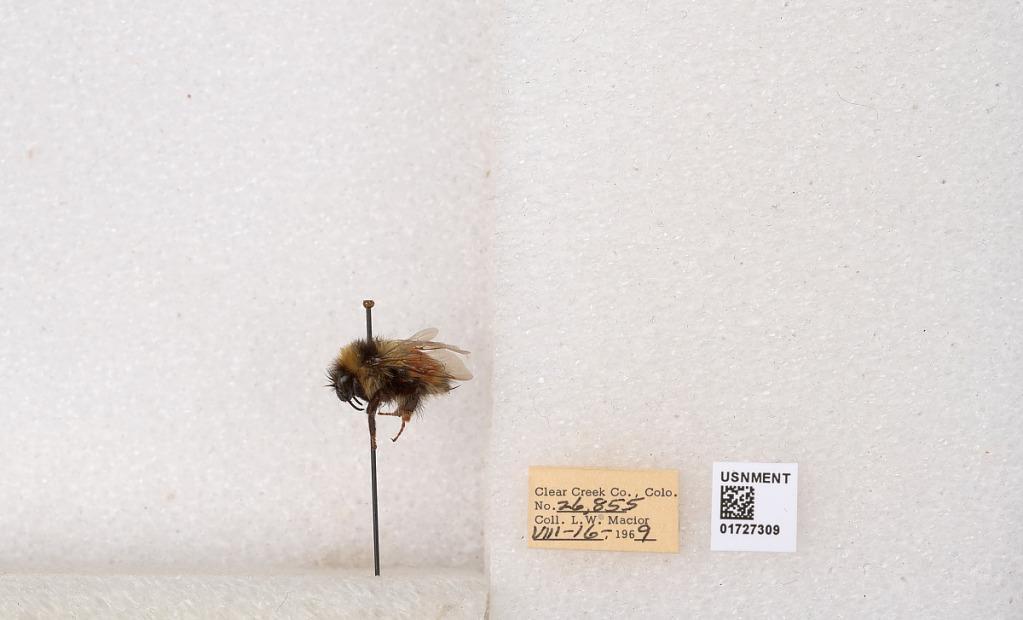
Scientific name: Bombus (Pyrobombus) sylvicola Kirby
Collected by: L. Macior
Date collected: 1969-8-16
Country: United States
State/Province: Colorado
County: Clear Creek
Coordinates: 39.7006, -105.694